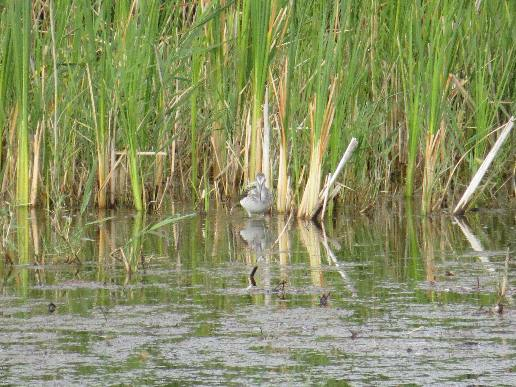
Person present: No